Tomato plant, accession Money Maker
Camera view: vertical (180 deg); turntable rotation: 180 degrees
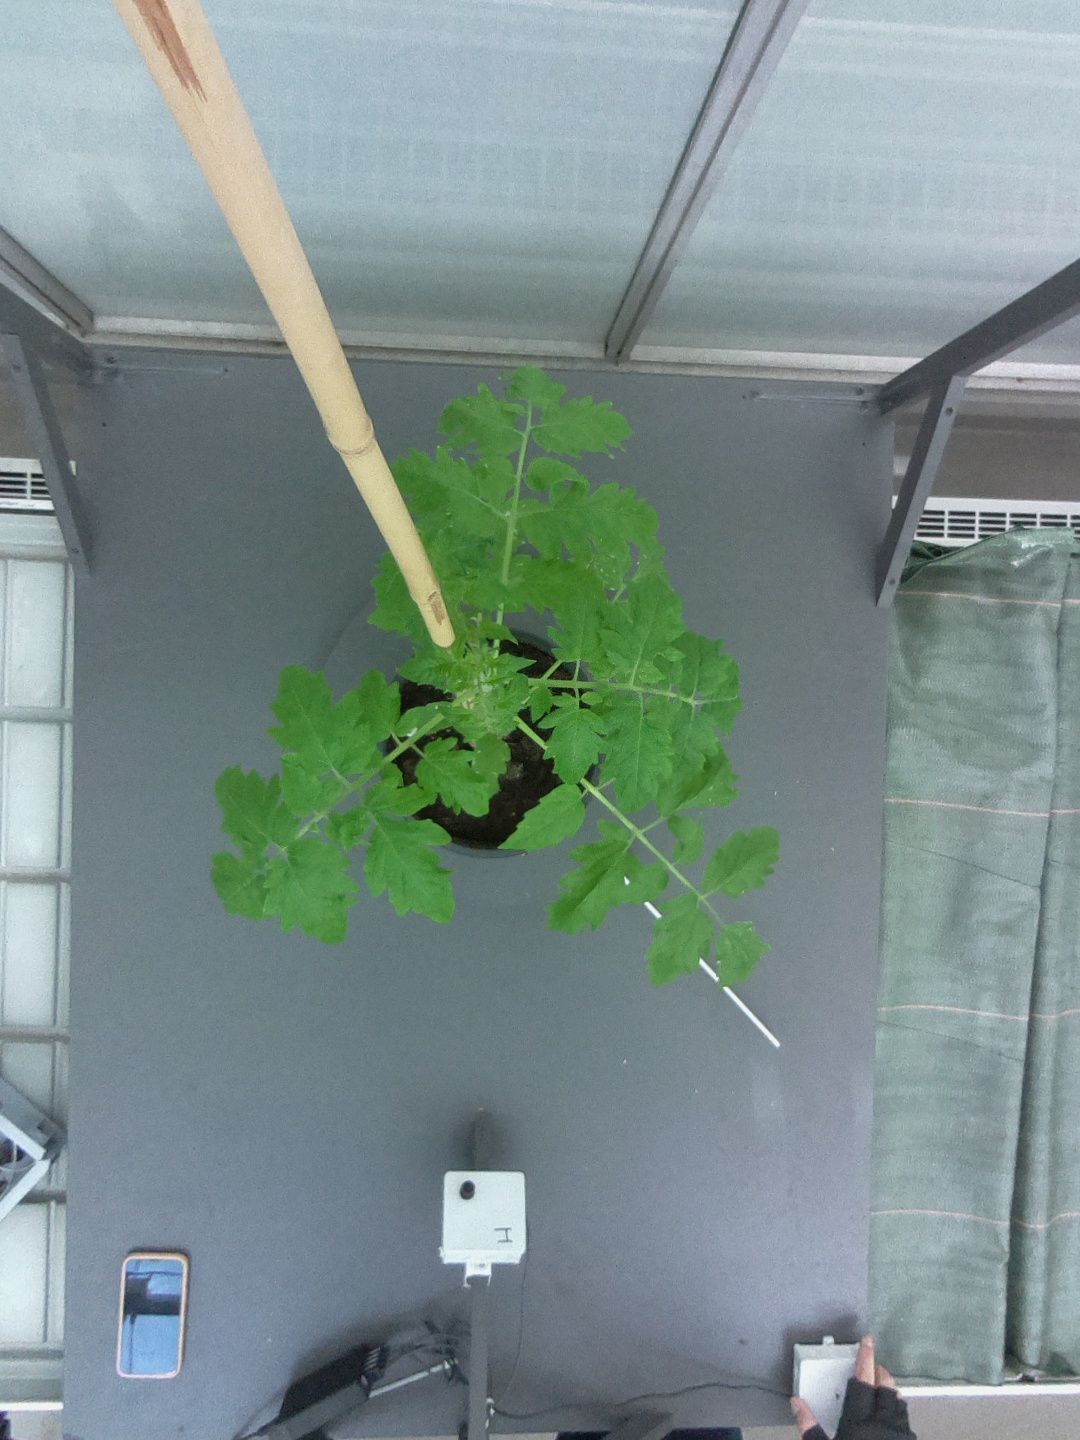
BBCH growth stage 13: 6 of true leaves visible